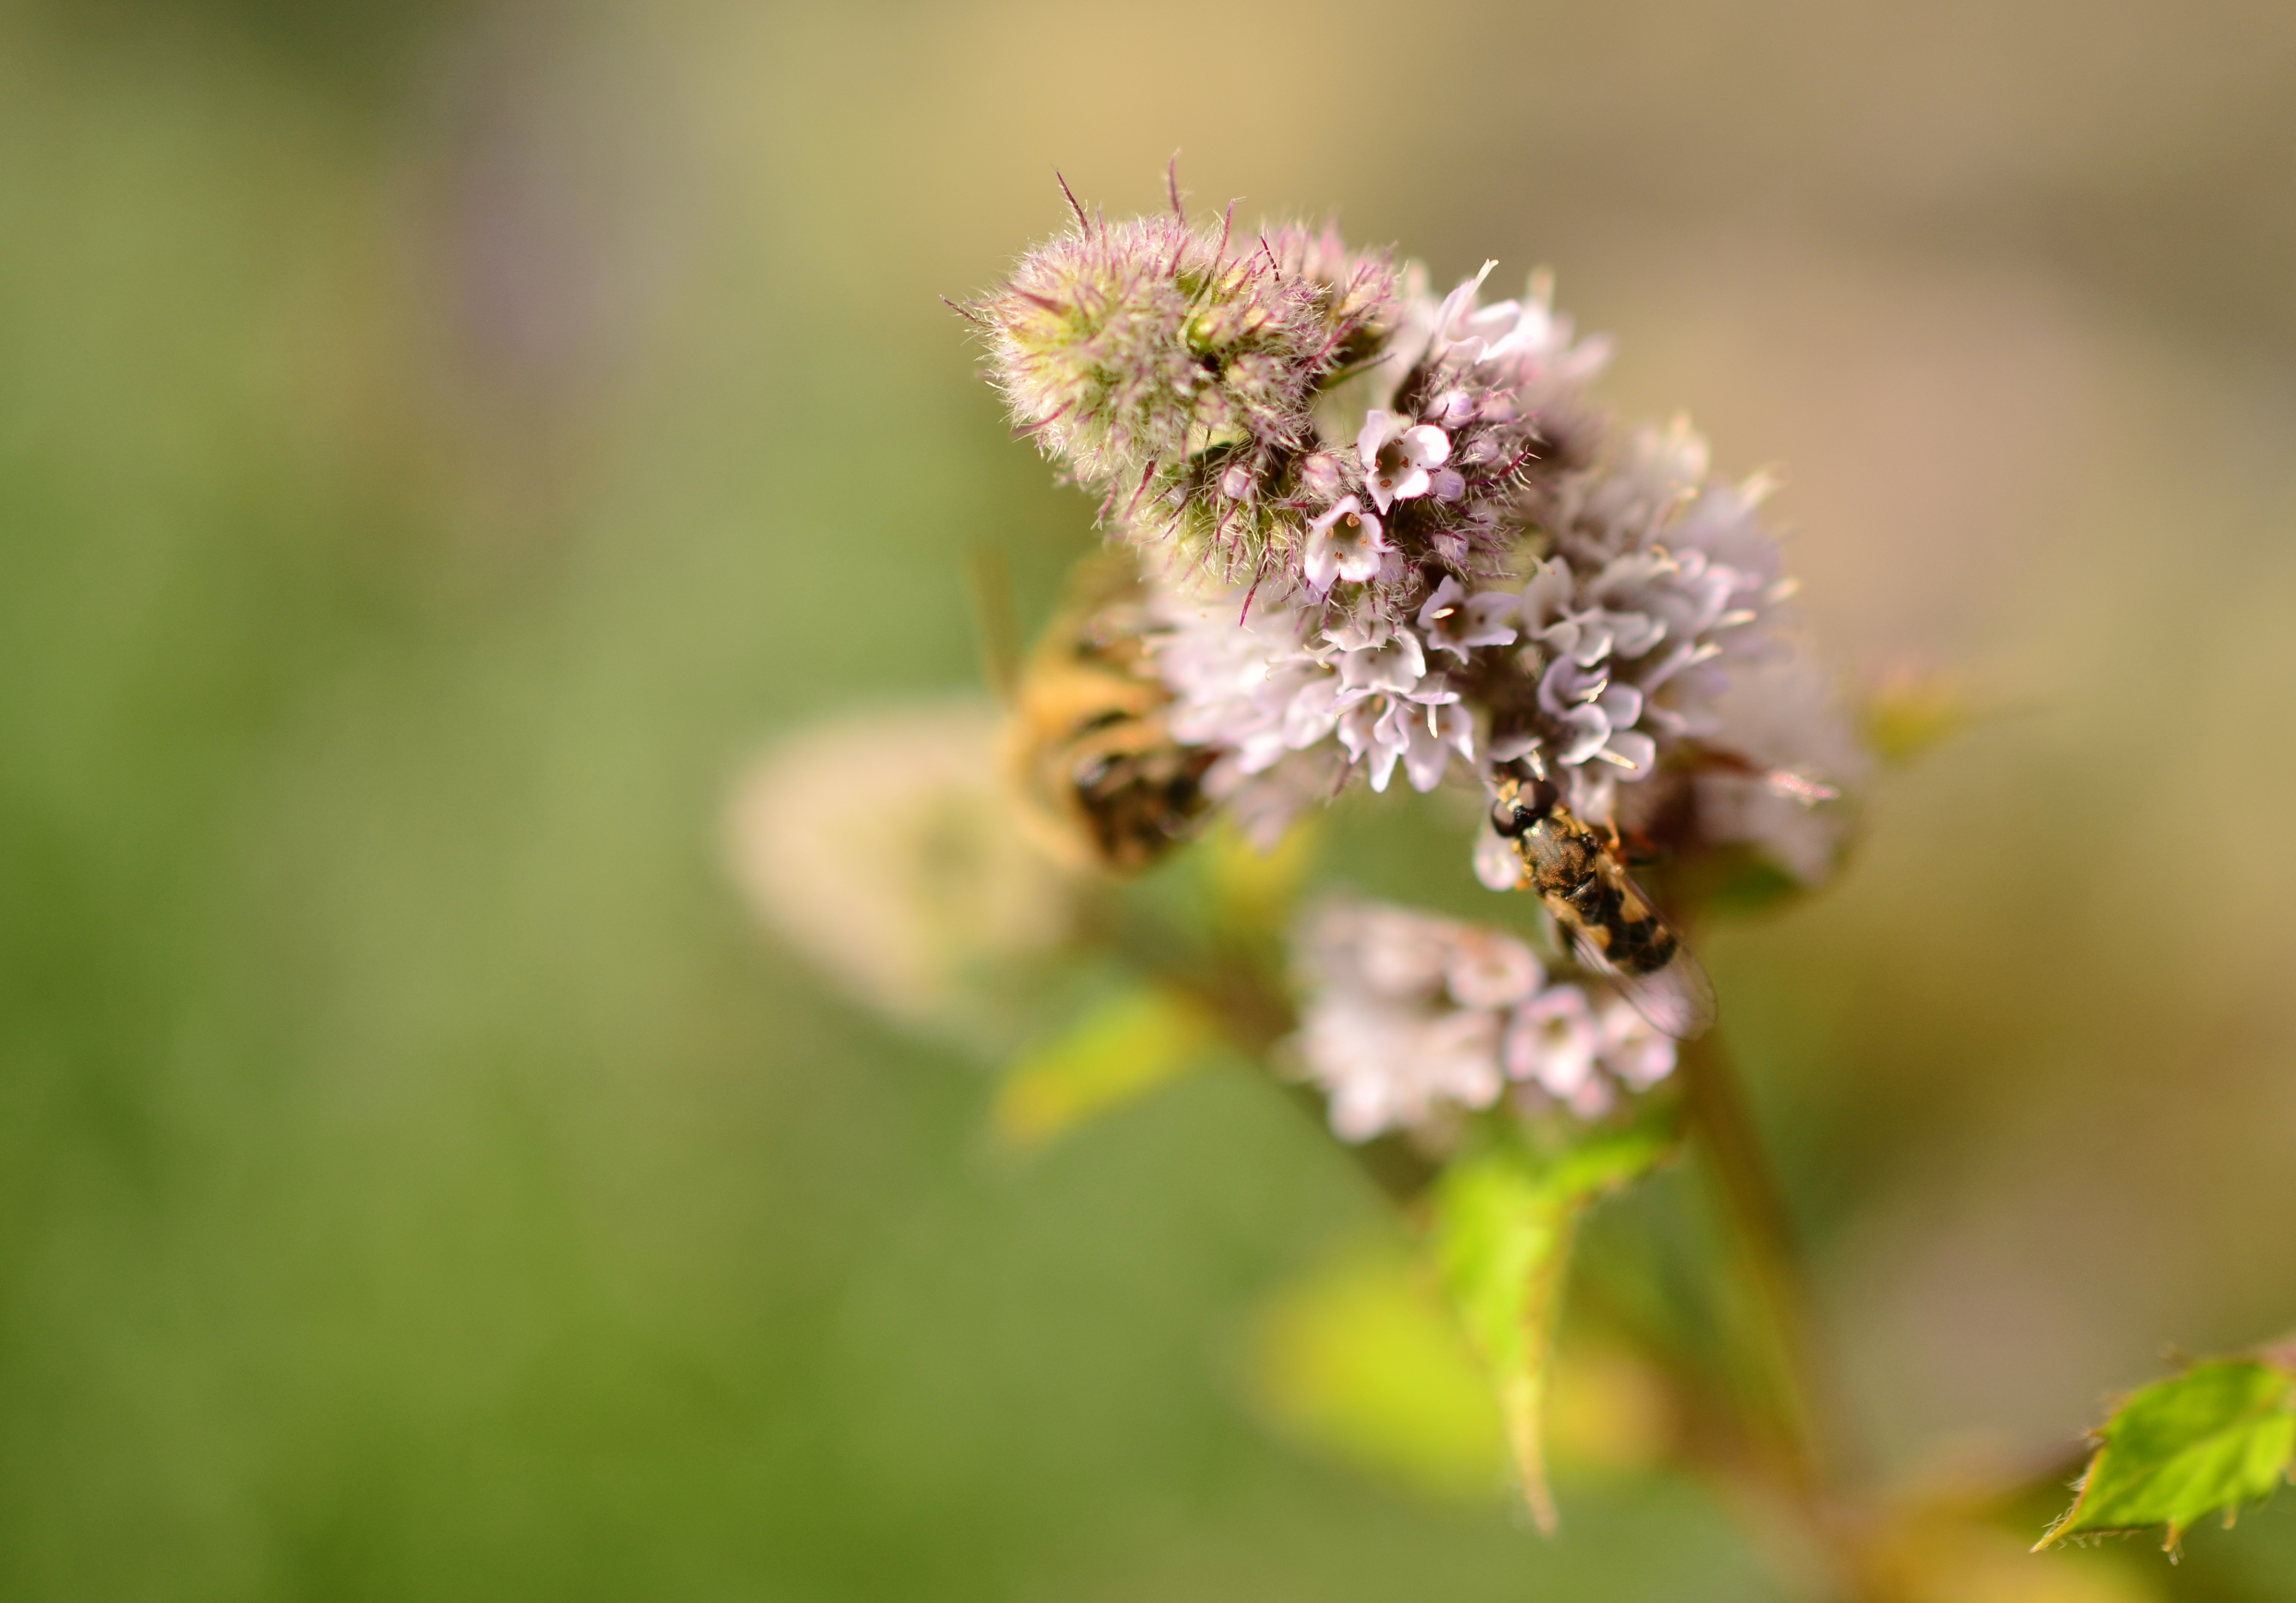
nature, branch, blossom, bokeh, plant, photography, meadow, flower, pollen, green, insect, macro, botany, flora, fauna, mint, invertebrate, wildflower, close up, bee, tender, nectar, peppermint, pastellfarben, medicinal plant, macro photography, inflorescence, flowering plant, honey bee, peppermint bloom, mentha piperita, plant stem, land plant, membrane winged insect